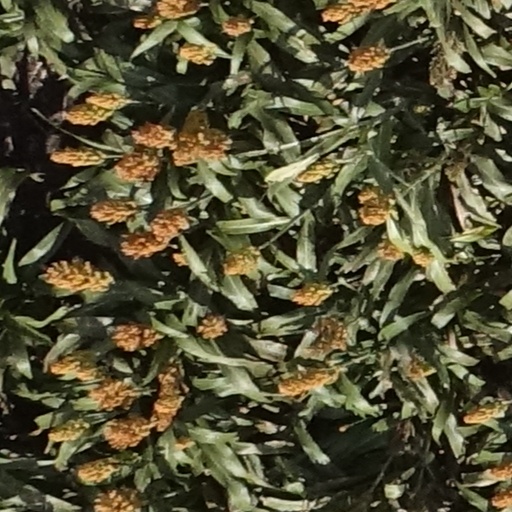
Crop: sorghum